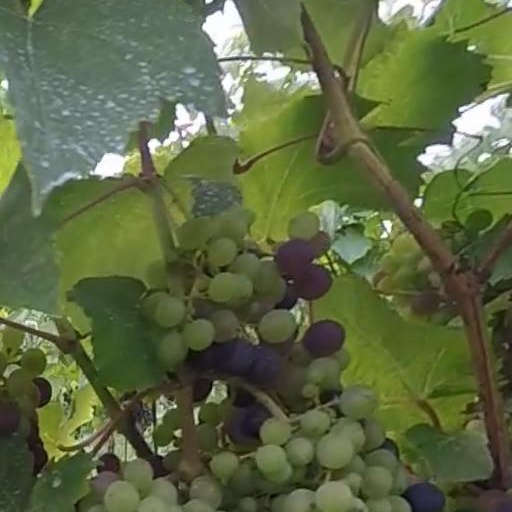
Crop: grape